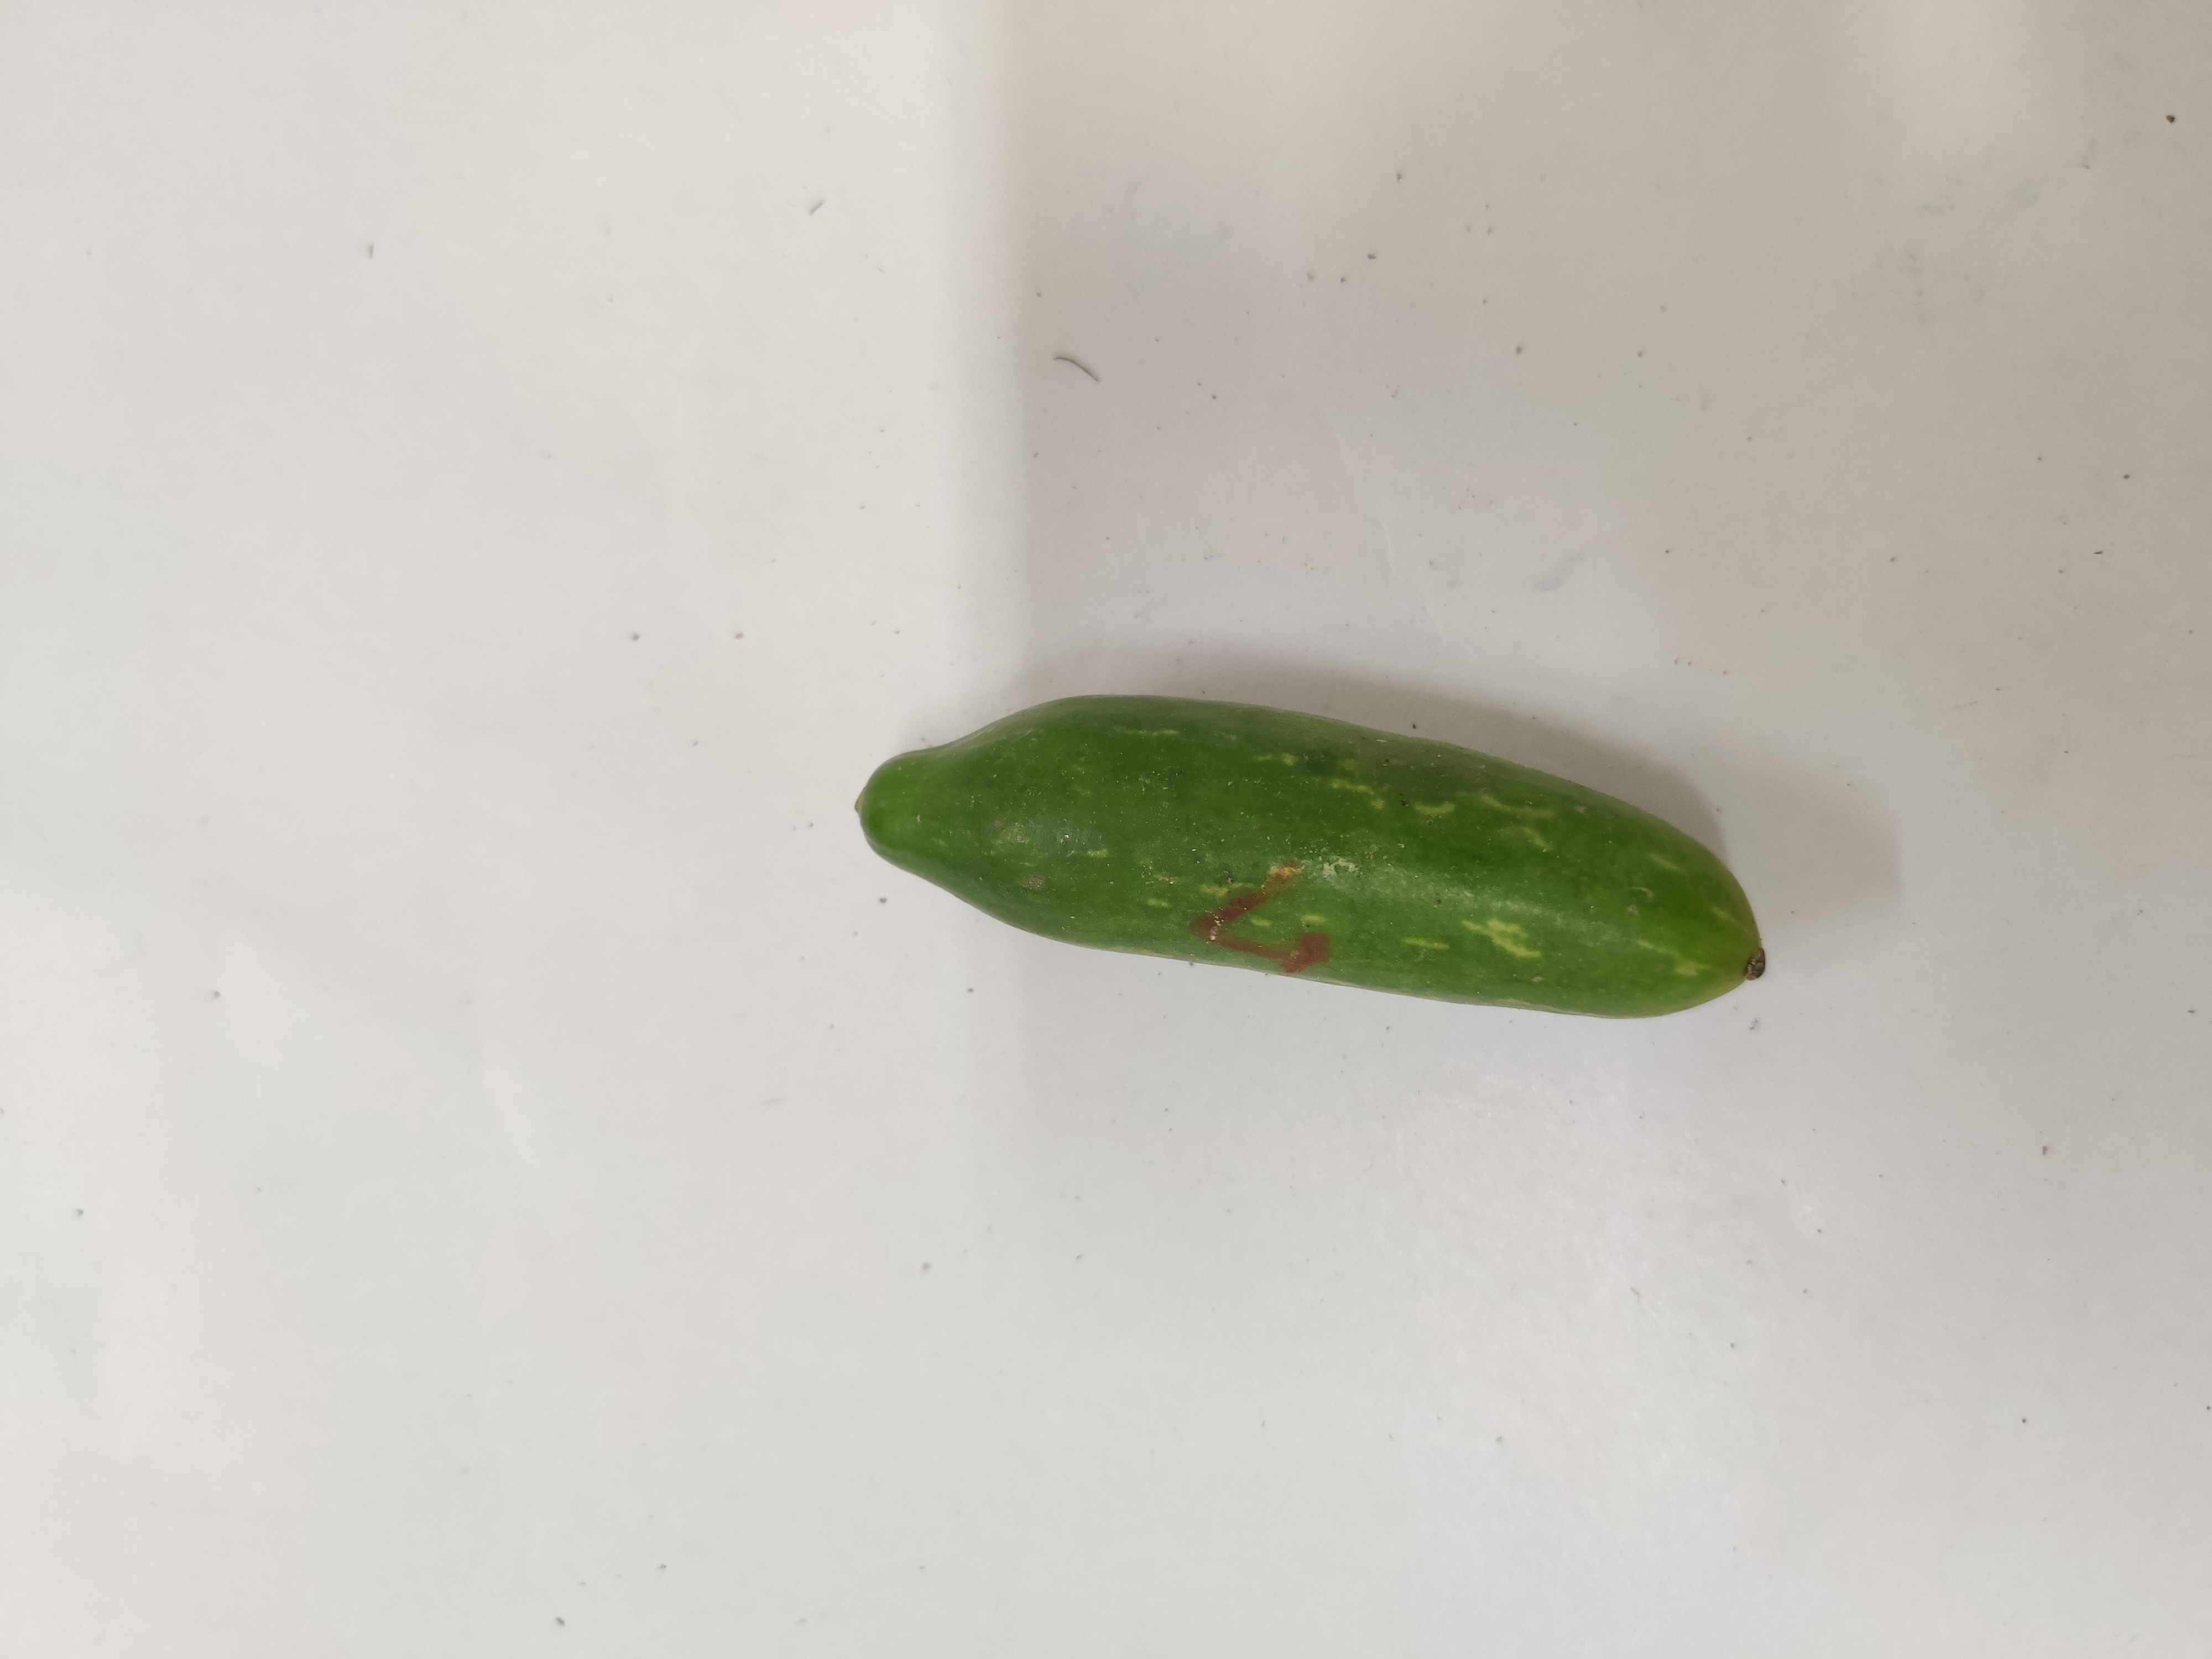
Crop: Ivy Gourd
Condition: Fresh